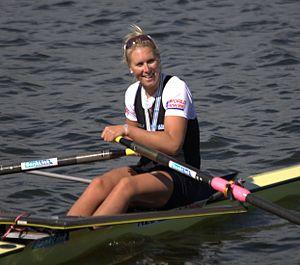
Emma Twigg, née le 1ᵉʳ mars 1987 à Napier, est une rameuse néo-zélandaise.